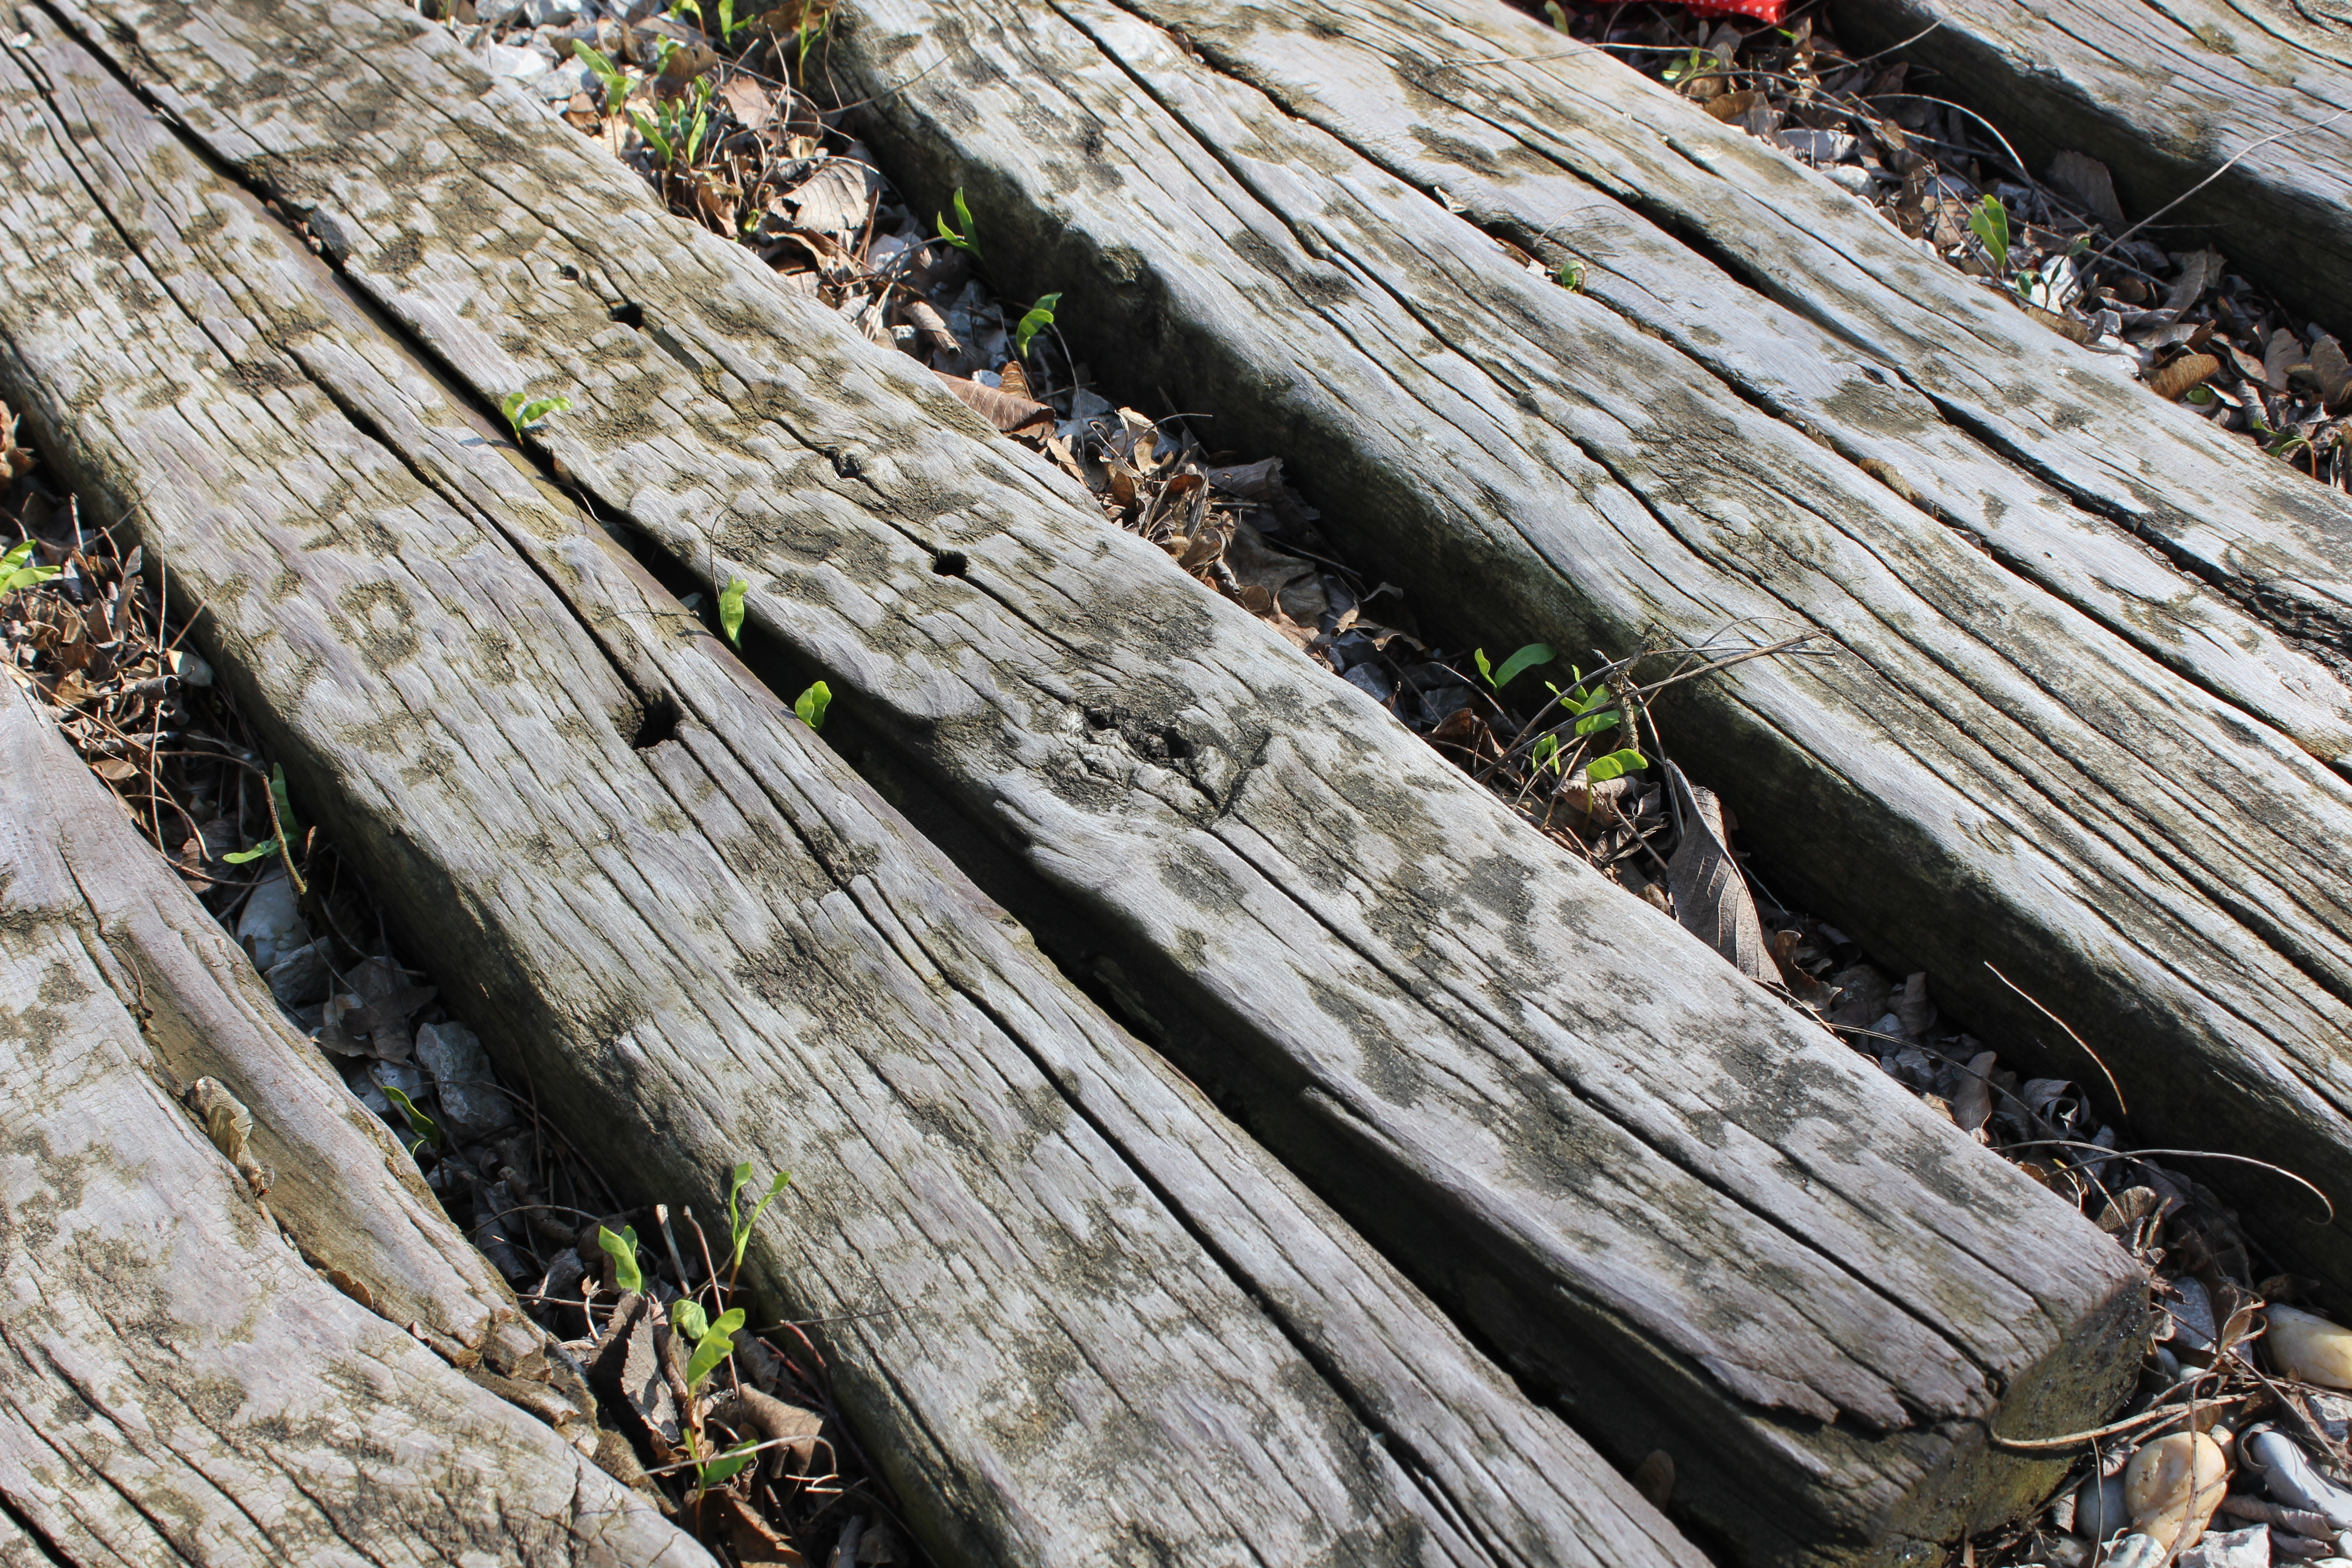
tree, nature, forest, rock, wilderness, plant, wood, trail, leaf, flower, adventure, wall, stream, gray, material, geology